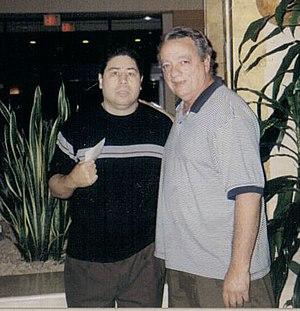
Wilfredo Gómez est un boxeur portoricain né le 29 octobre 1956 à Las Monjas.